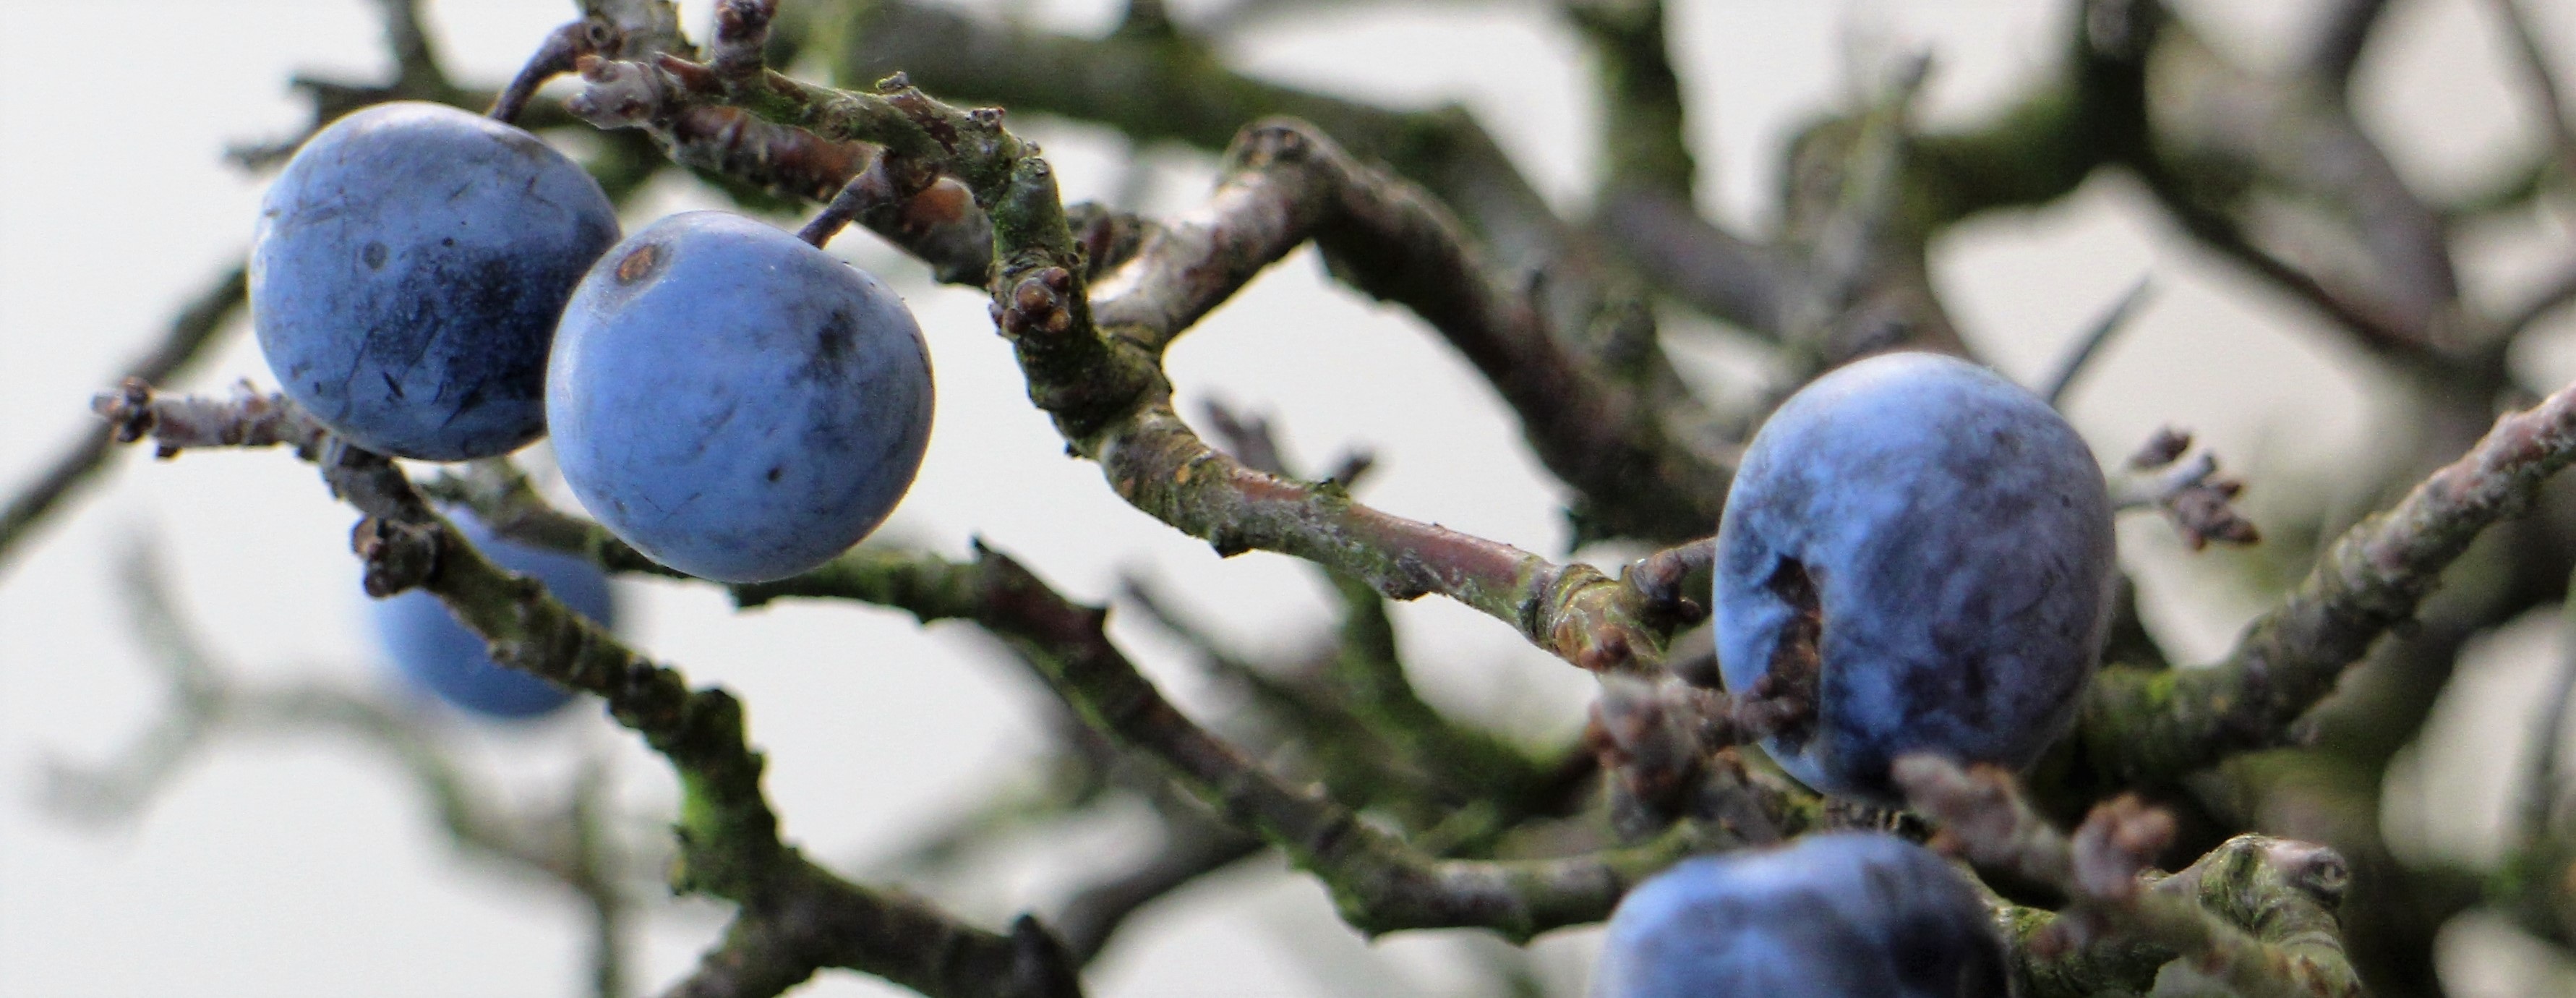
tree, nature, branch, snow, winter, plant, fruit, leaf, flower, wildlife, food, spring, produce, flora, season, fauna, twig, close up, berries, seasons, prunus spinosa, sloes, perching bird